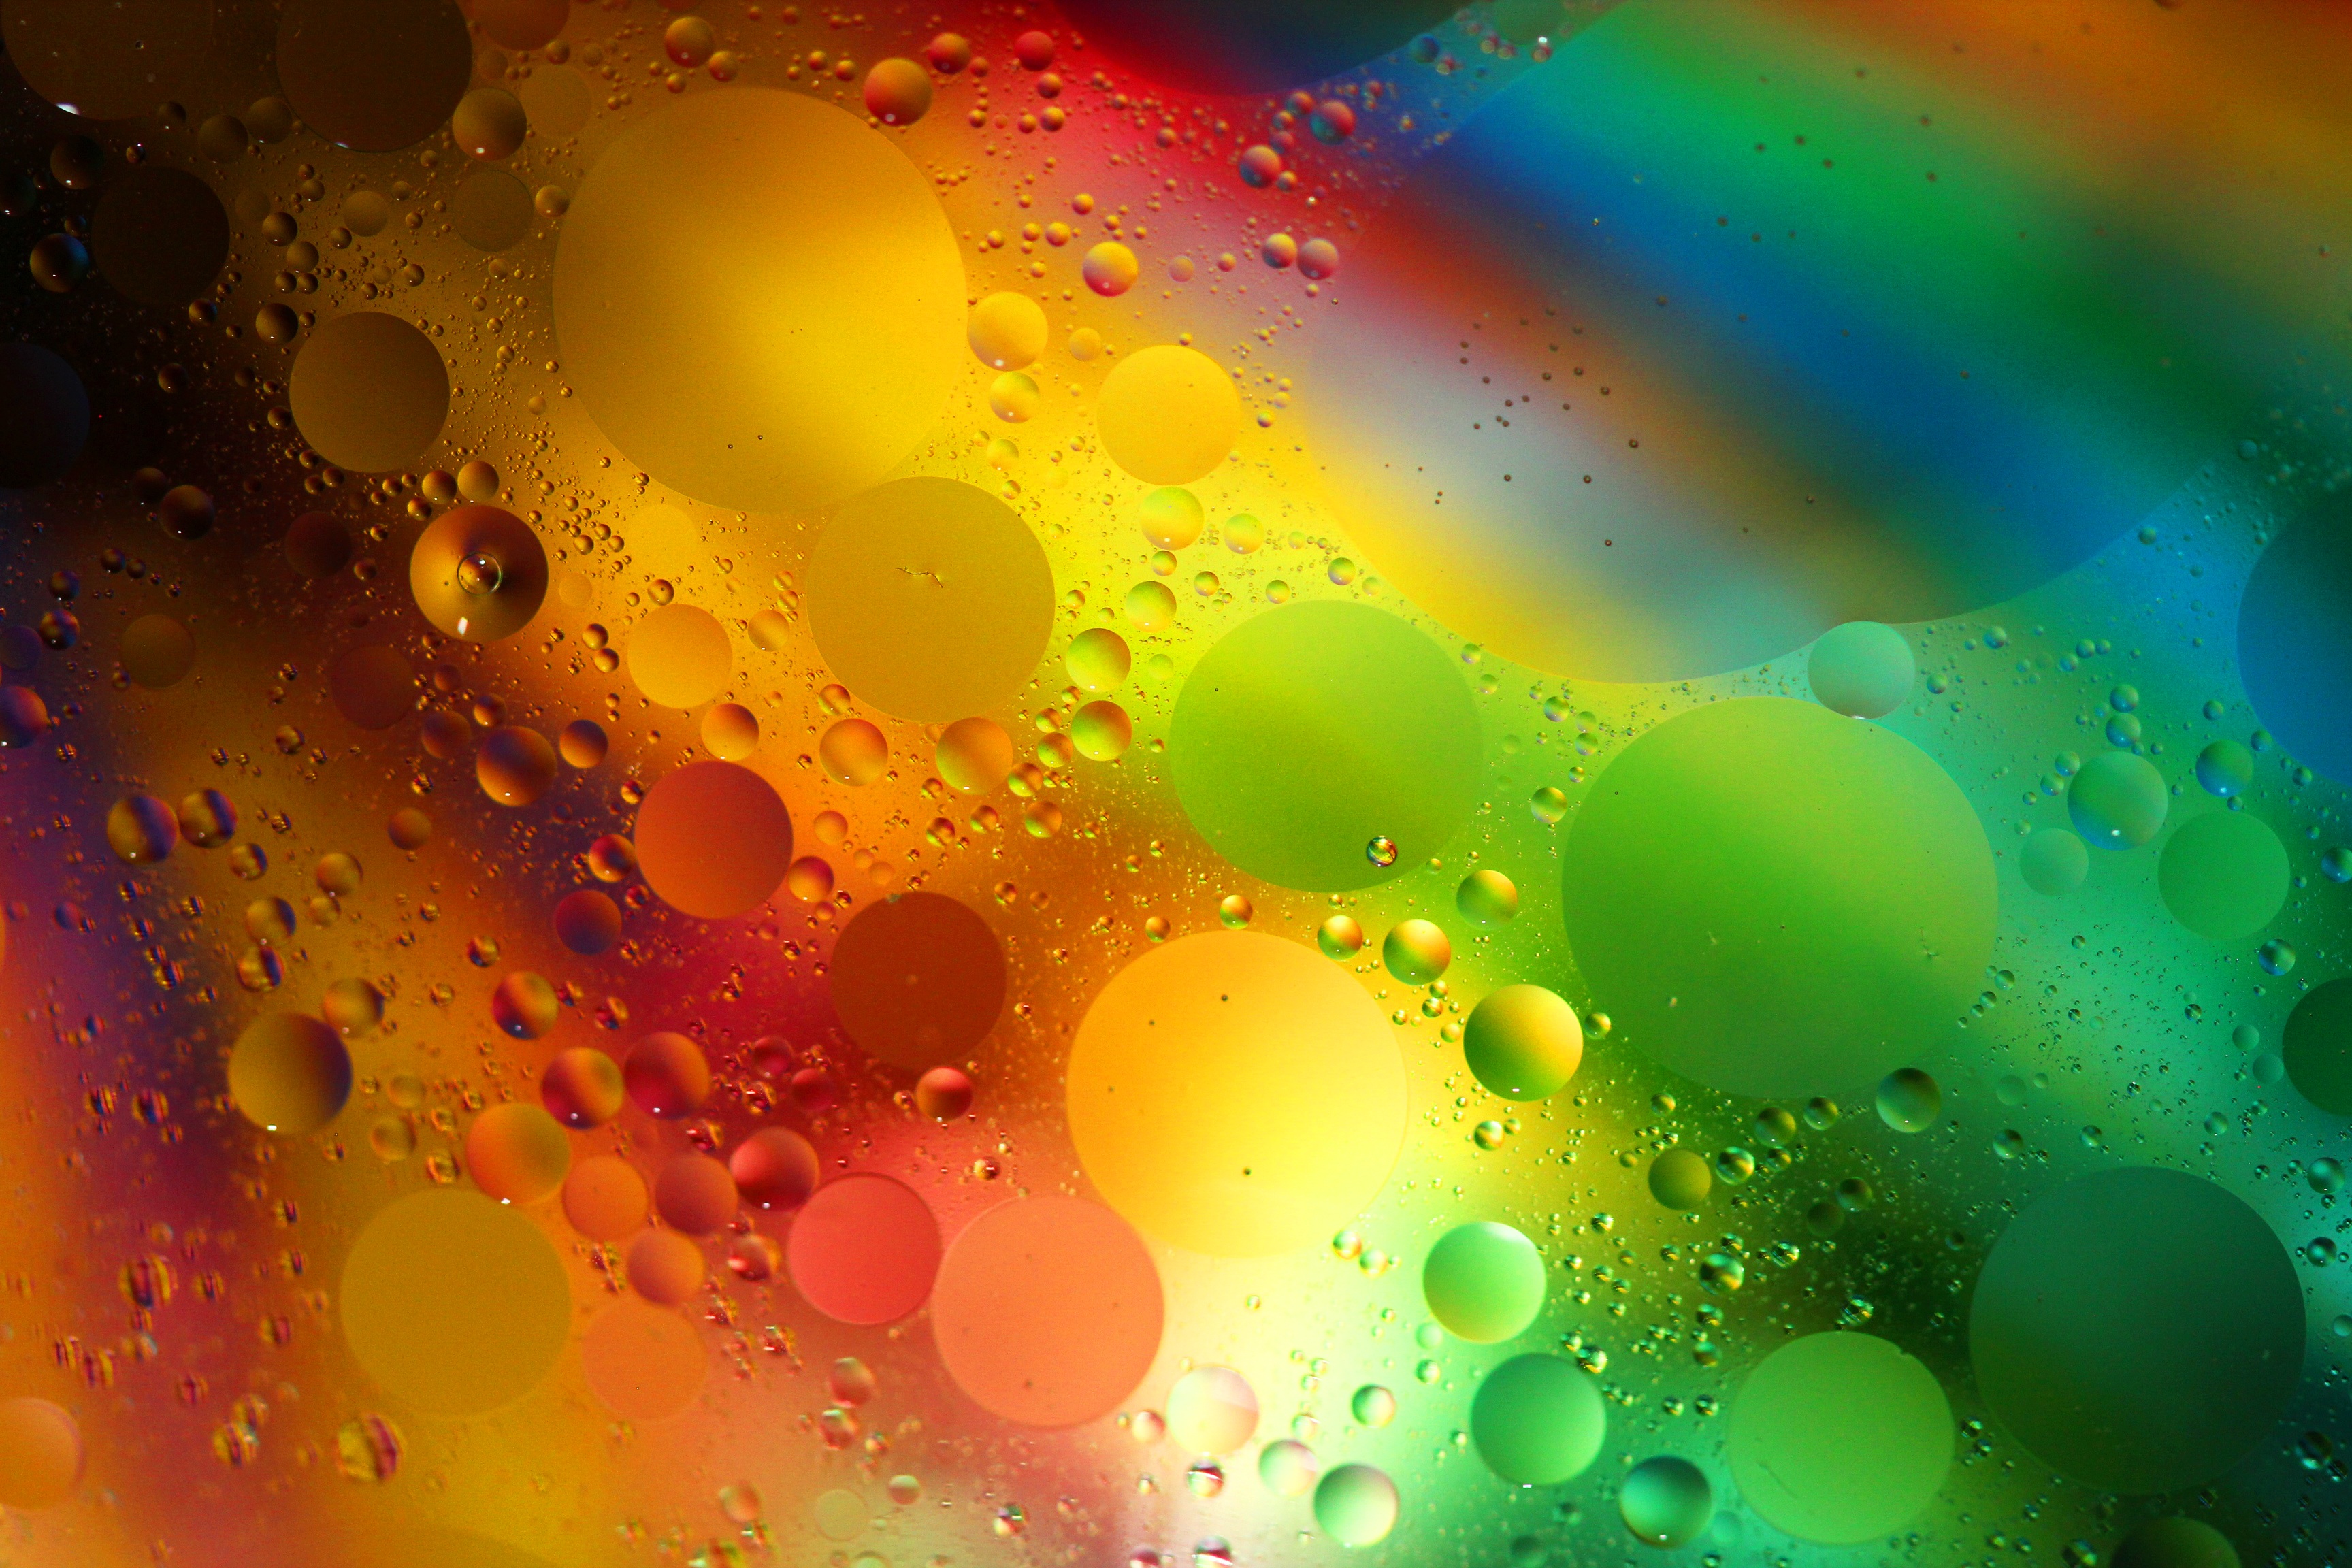
abstract, sunlight, flower, reflection, color, macro, floating, yellow, circle, macro photography, spheres, oil and water, ellipses, computer wallpaper, fractal art